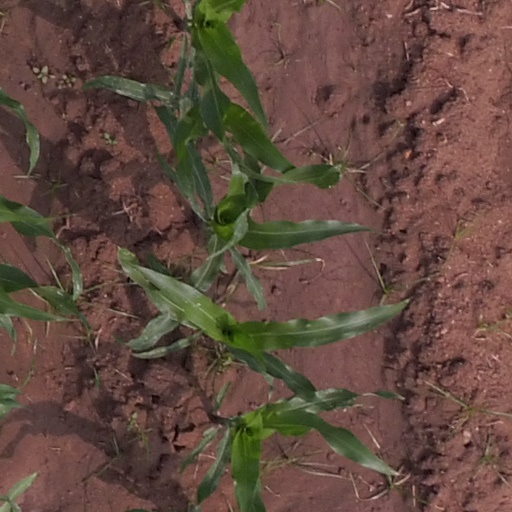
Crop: maize; corn